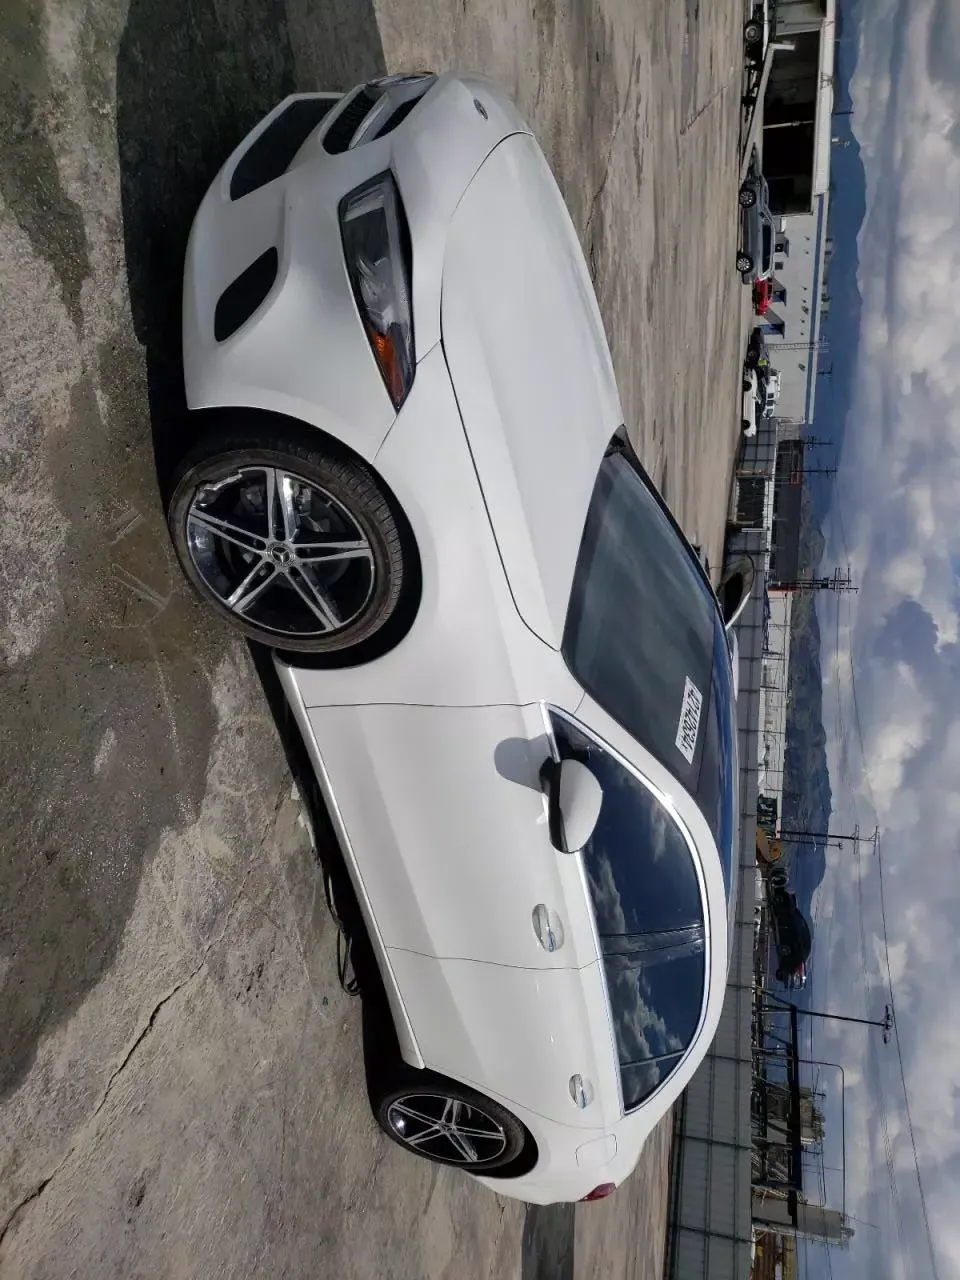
Aucun dommage détecté.
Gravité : aucun